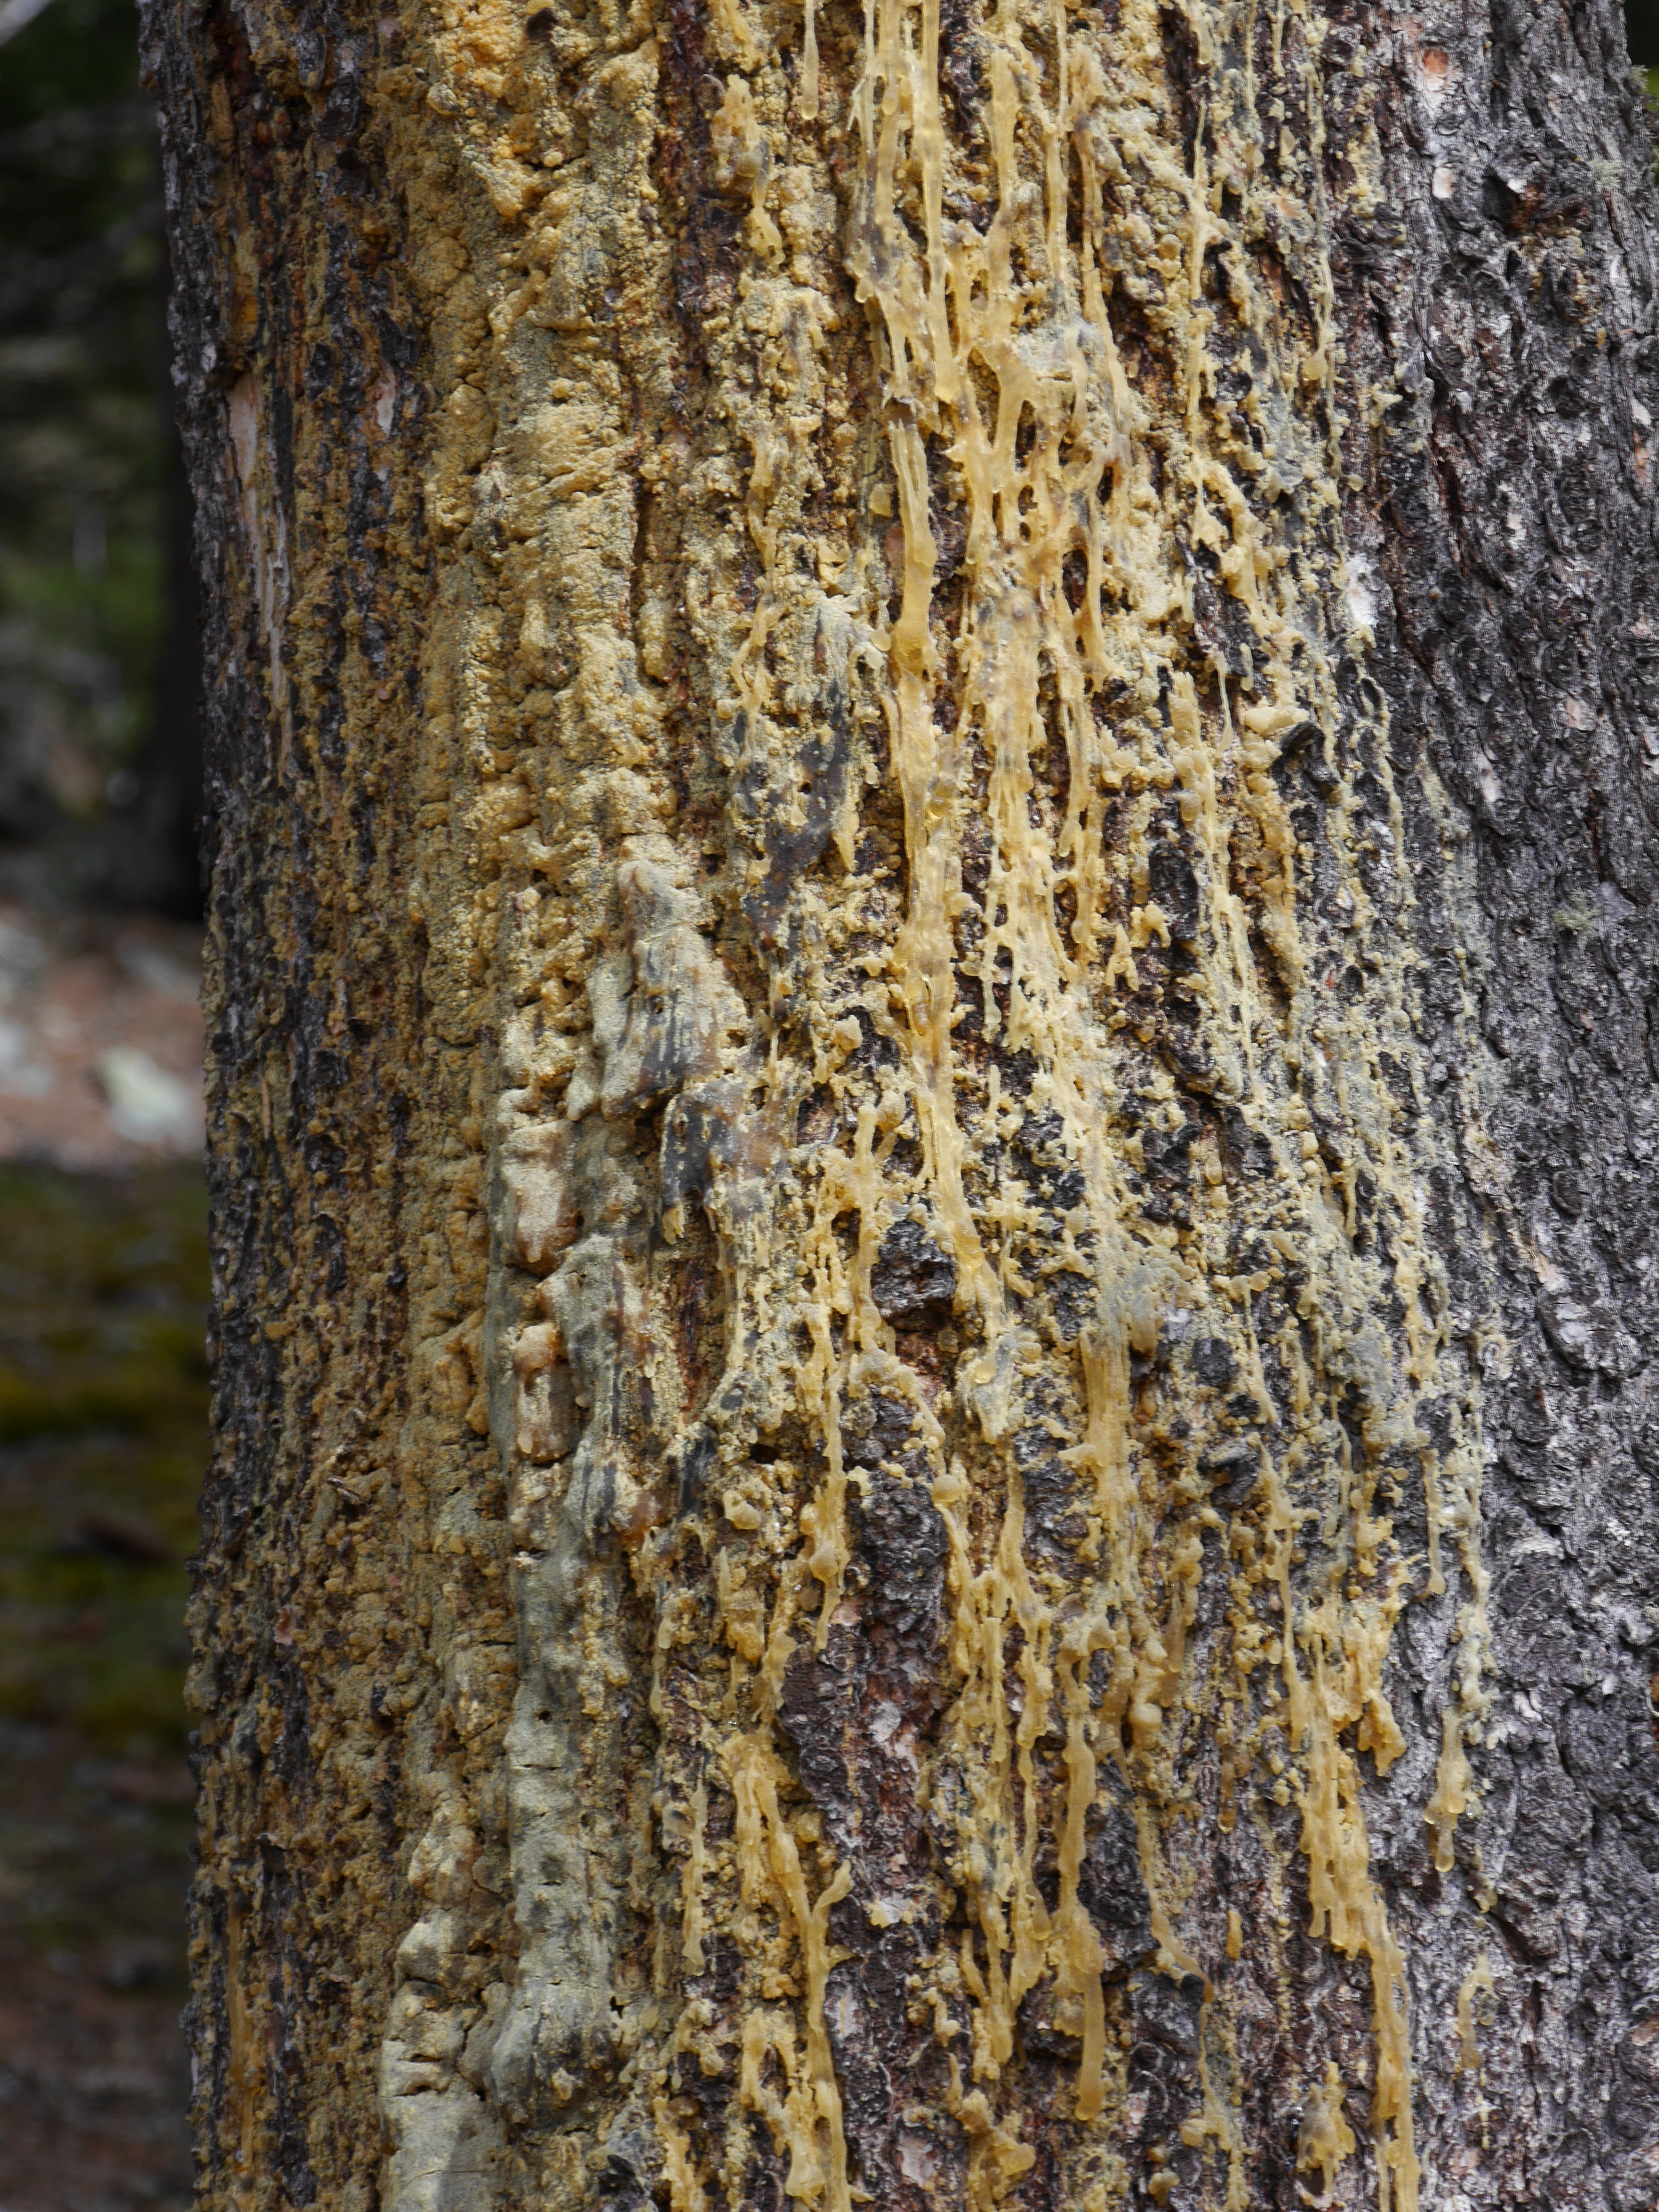
tree, nature, forest, branch, plant, wood, leaf, trunk, birch, soil, fauna, woodland, resin, plant stem, woody plant, land plant